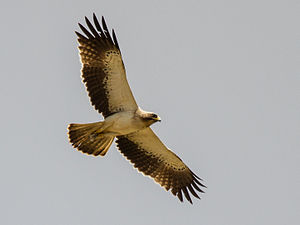
Dværgørn
Dværgørn er en rovfugl i høgefamilien. Arten er udbredt i Europa, Nordafrika og fra Lilleasien videre østover i et smalt bælte til Manchuriet samt helt isoleret i Sydafrika. Den har et vingefang på op til 132 centimeter, det vil sige på størrelse med en musvåge. Føden består af krybdyr, fugle, mindre pattedyr og insekter. Det er en trækfugl med vinterkvarter i Afrika og Indien.